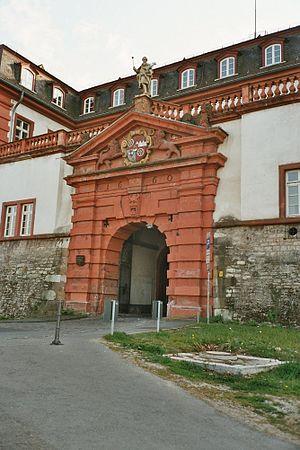
Antonio Petrini est un architecte allemand d'origine italienne. Petrini mêle le baroque italien avec la Renaissance allemande, créant un style baroque propre à la Franconie.